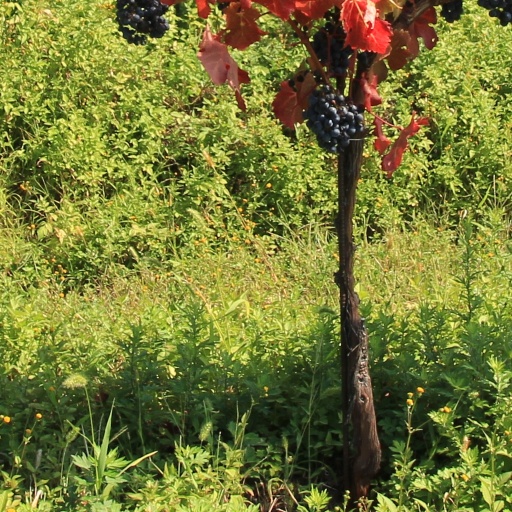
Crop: grape